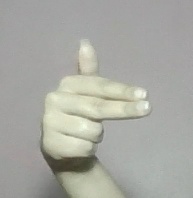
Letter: ghain